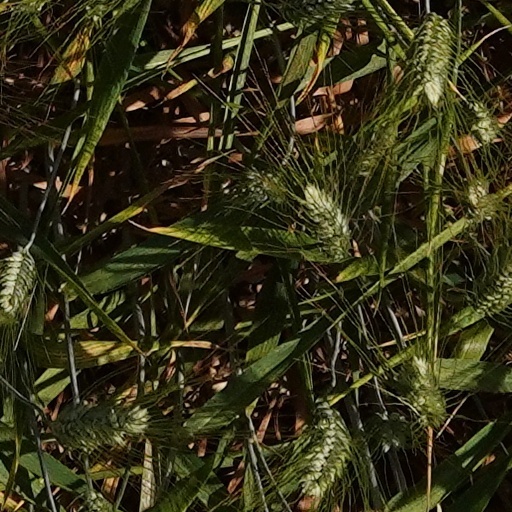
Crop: wheat